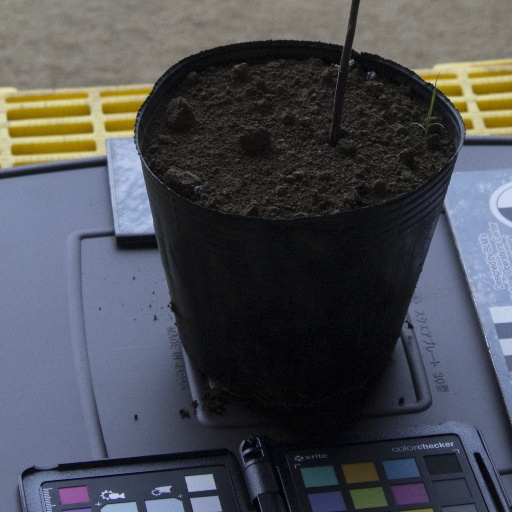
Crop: soybean